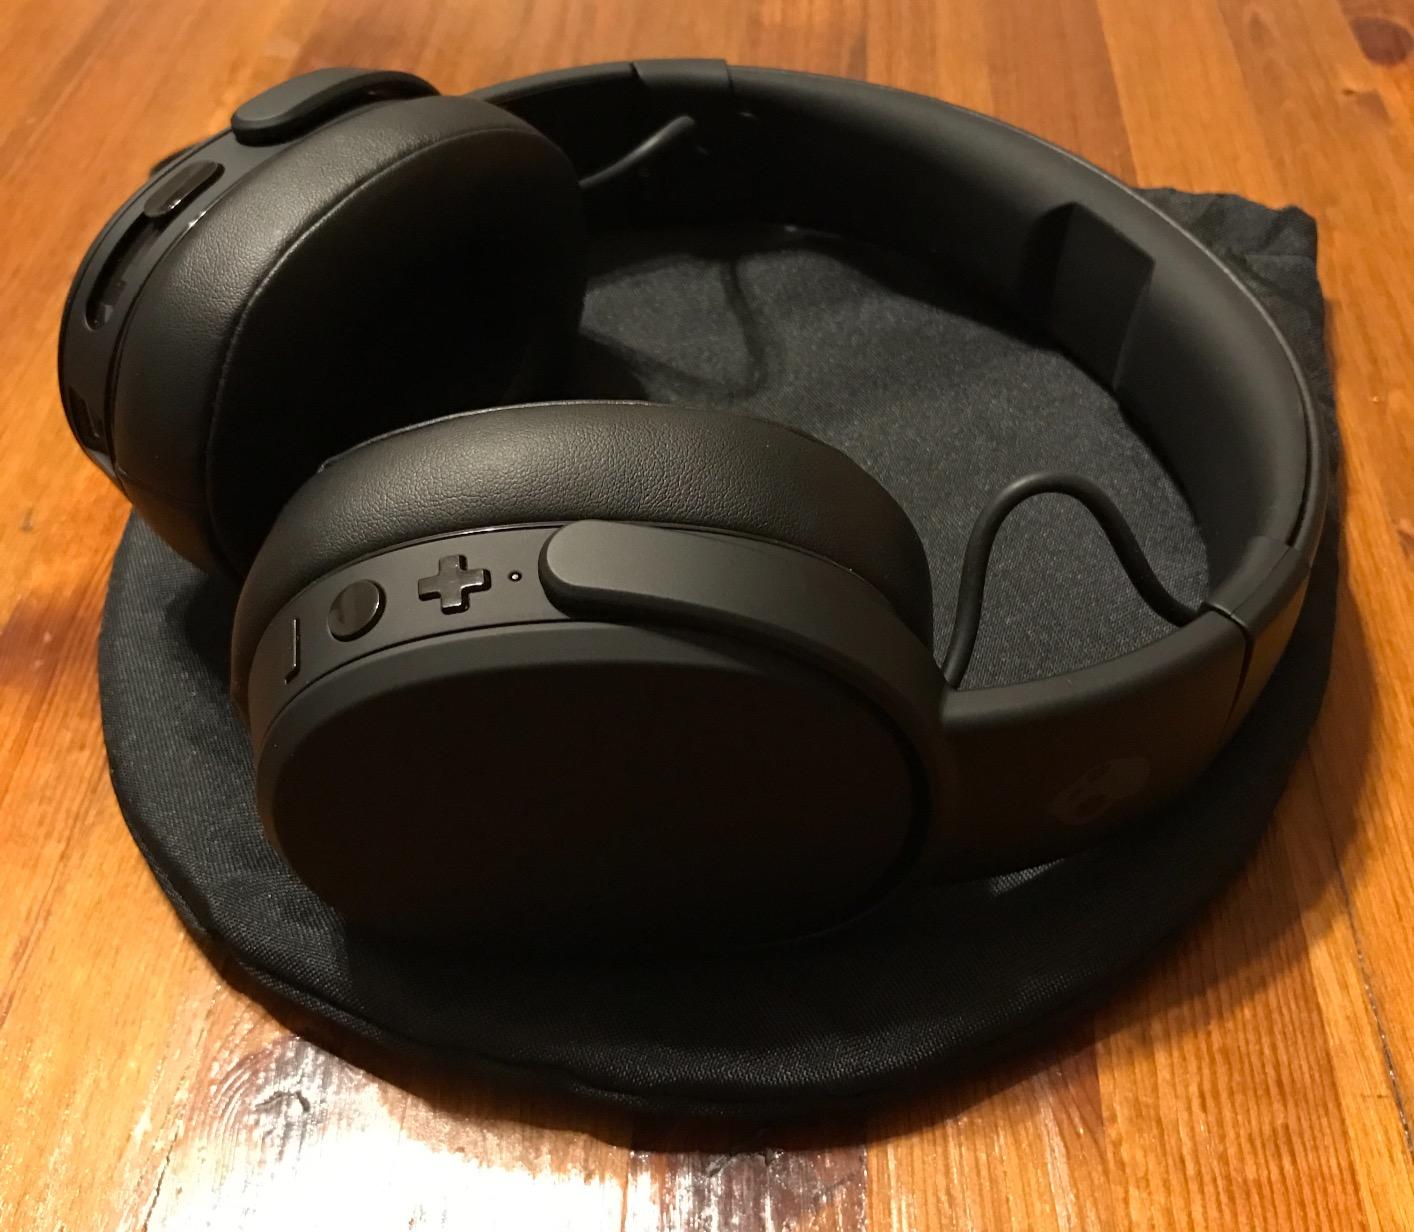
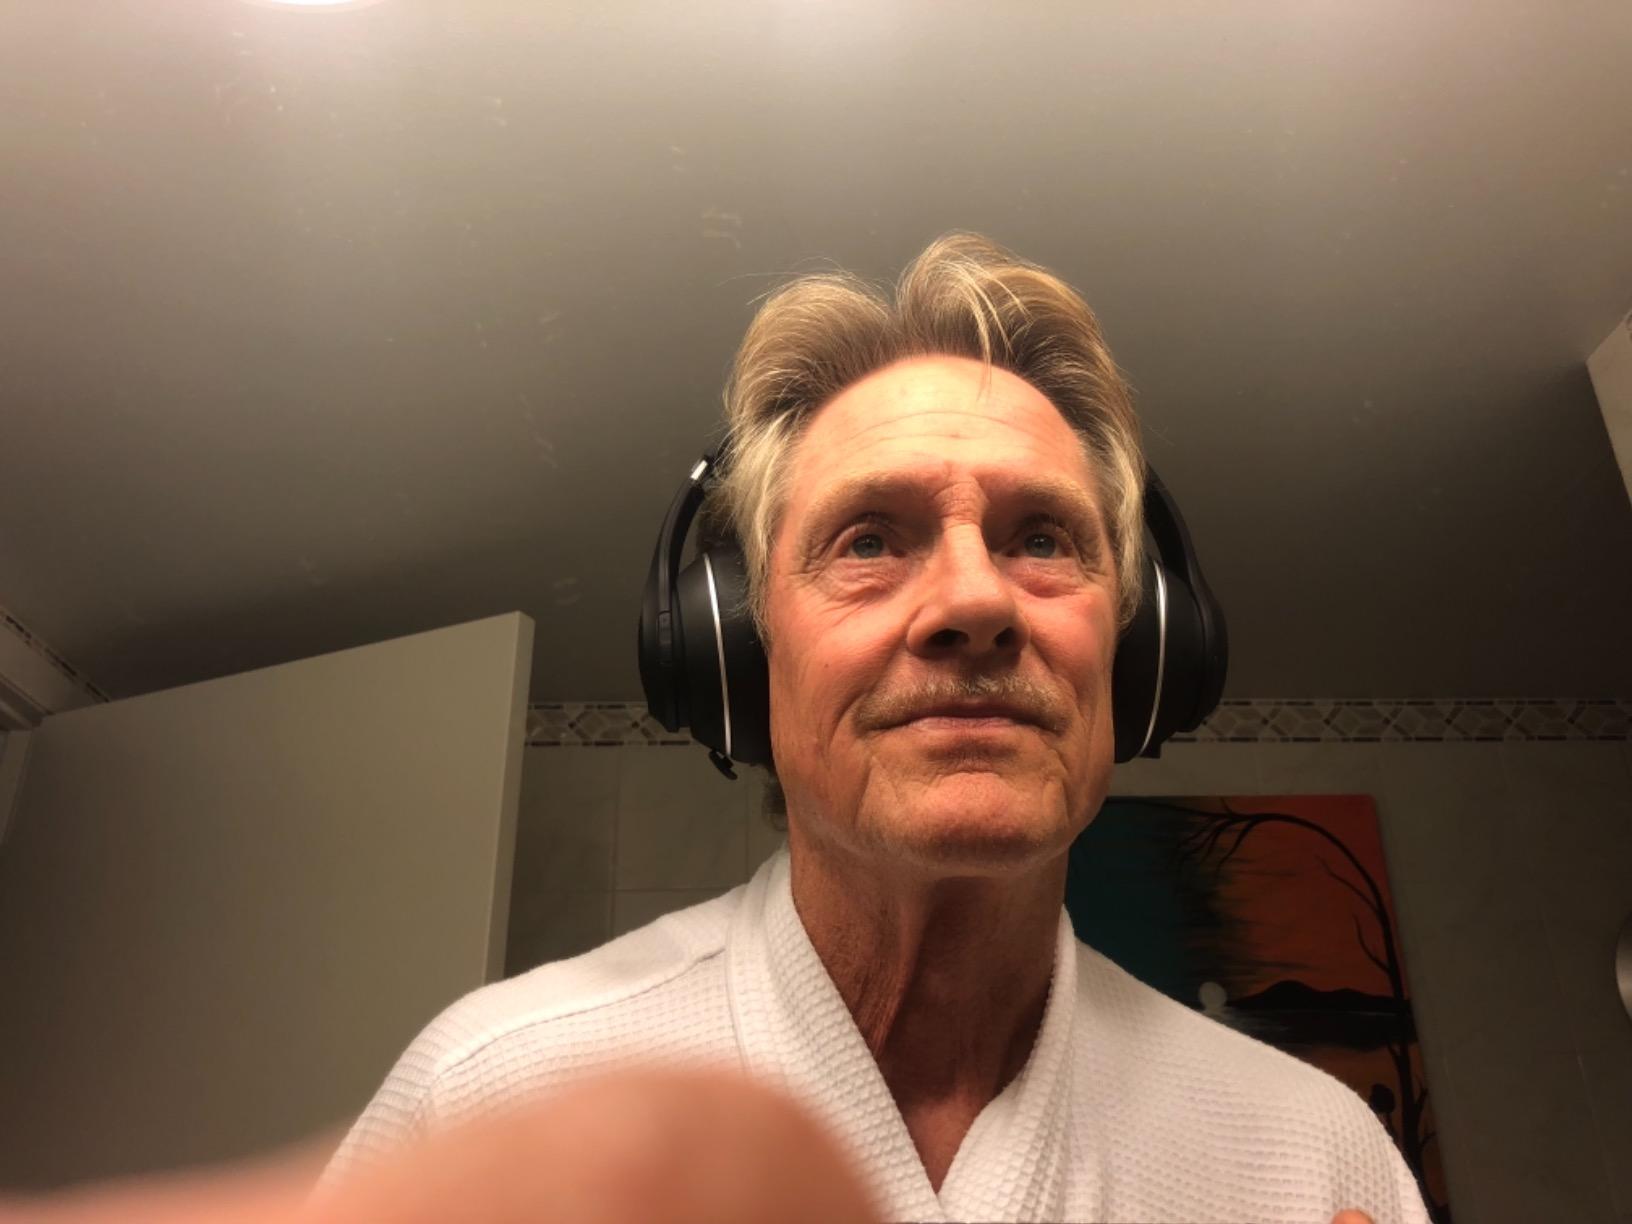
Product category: headphones
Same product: no